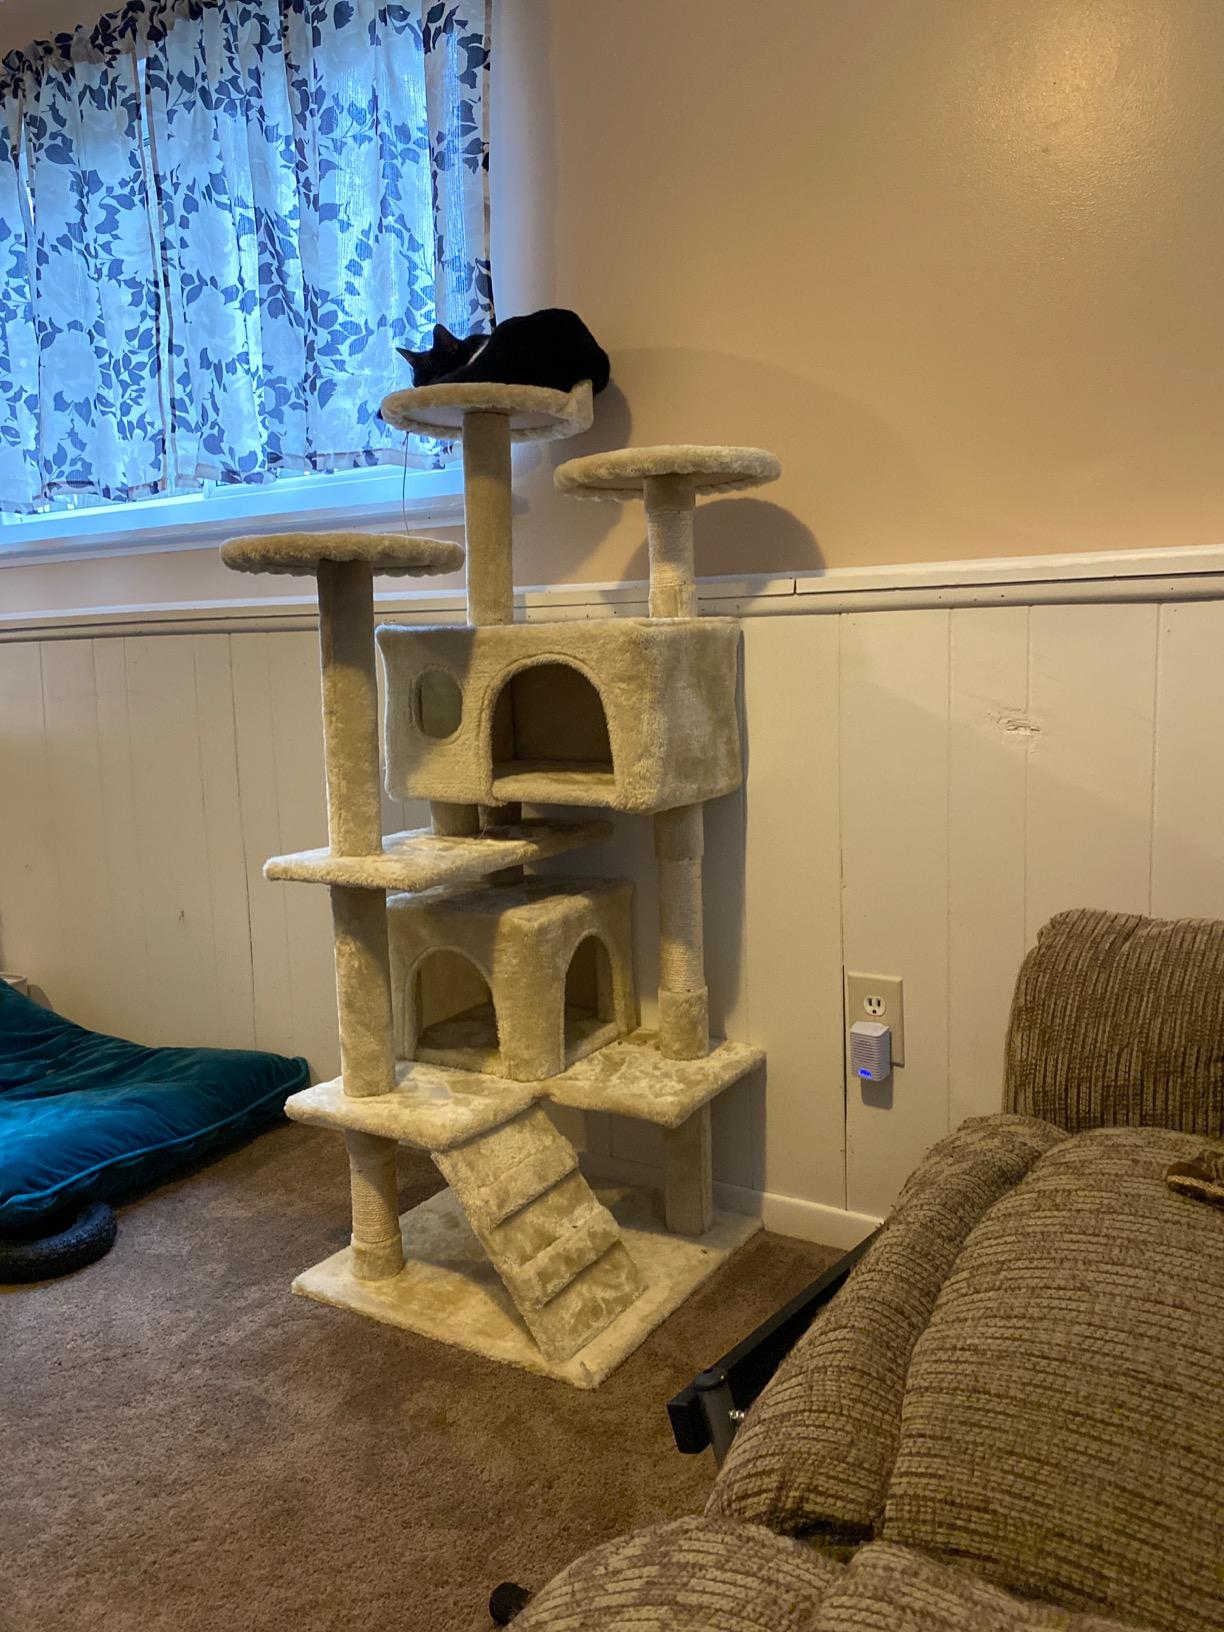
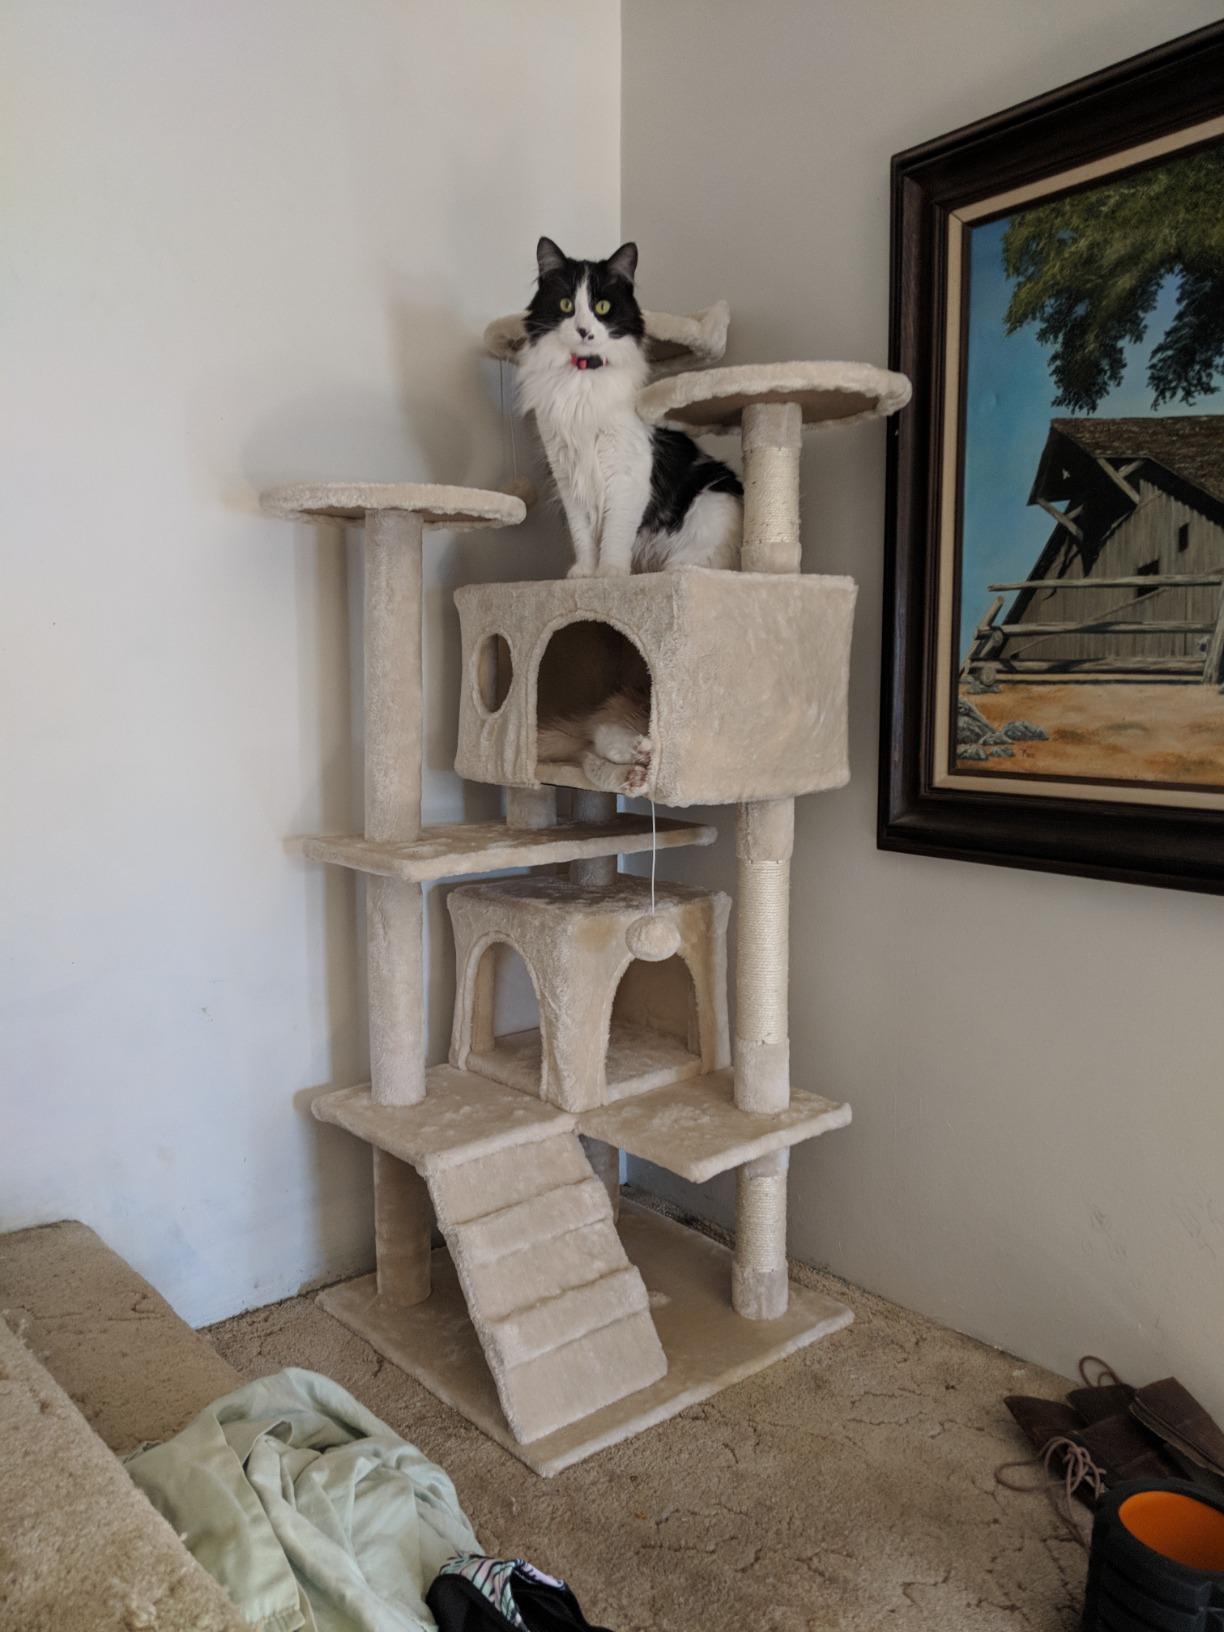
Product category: items_cat tree
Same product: yes